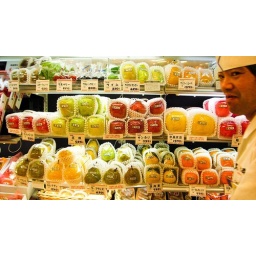
near Shibuya, in the basement floor of Mitsukoshi, fruit for saletaken by gingrroot